Kalina people

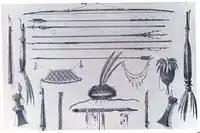

In their first contact with Europeans, the Kaliʼna thought they were dealing with the spirits of the sea, Palanakiłi, a name they use to this day when referring to whites.